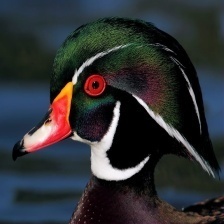
Species: WOOD DUCK
Scientific name: AIX SPONSA
ImageNet parent category: drake